Søren Rasted

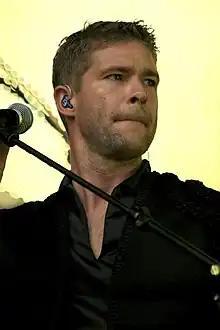
Rasted in 2008

Søren Nystrøm Rasted (born Søren Rasted; 13 June 1969) is a Danish musician, singer, songwriter and record producer. He plays keyboards, guitar and sings backing vocals. He is a member of the Danish-Norwegian Eurodance group Aqua.